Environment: real
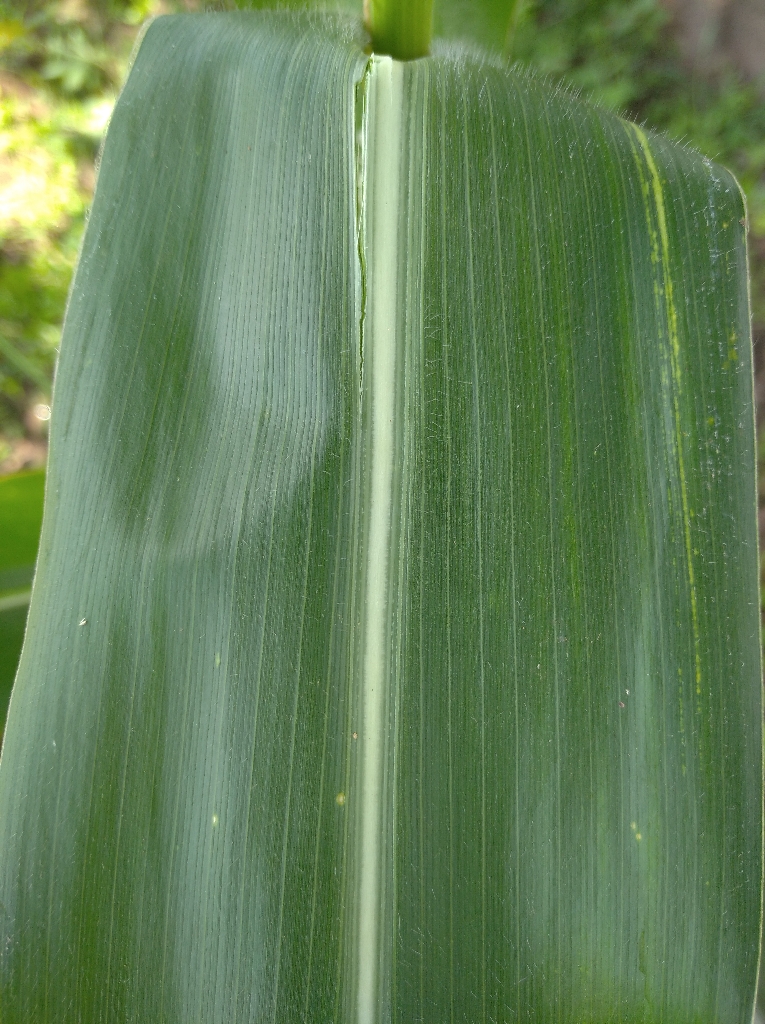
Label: healthy